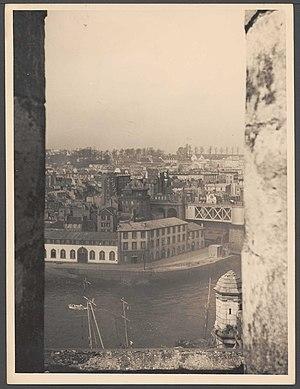
Vue générale de Recouvrance, Brest, France, du Château de Brest. Notice: 2Fi02315 RECOUVRANCE Vue générale de Recouvrance prise depuis le château. RECOUVRANCE Ancienne cote
Recouvrance est le nom d'un quartier historique de Brest situé rive droite de la Penfeld, la rivière le long de laquelle Brest s'est construite, avec son arsenal militaire. Le nom Recouvrance vient du fait que dans la paroisse de Sainte-Catherine, on honorait une statue de vierge, Notre-Dame de Recouvrance qui a donné son nom au quartier. Recouvrer la terre c'est retrouver la terre : on priait Notre-Dame de Recouvrance pour faire un bon retour à sa terre de départ.